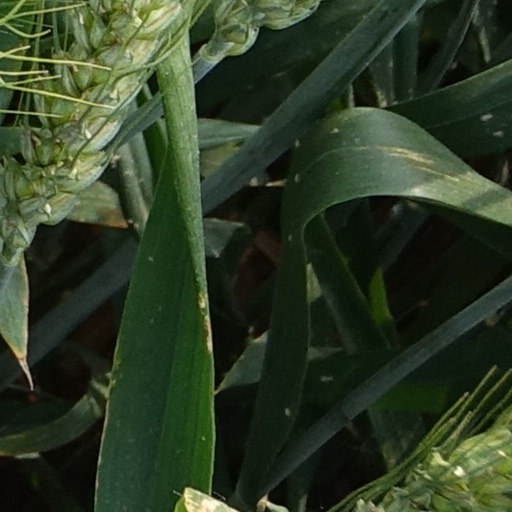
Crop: wheat